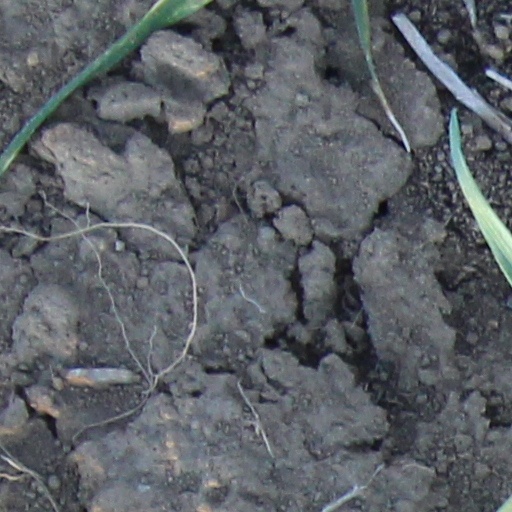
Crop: wheat